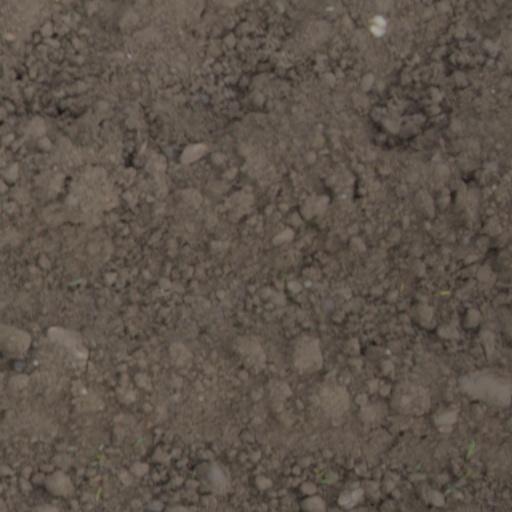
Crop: wheat